Jacques Errera

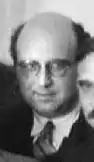
From the 1933 Solvay photo below

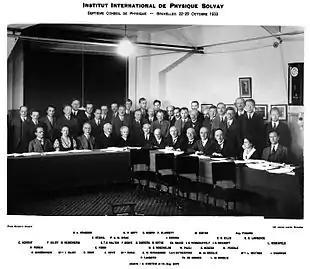
Seventh Solvay Conference, 1933

Jacques Errera (25 September 1896 – 30 March 1977) was a Belgian physicochemist, specialized in the molecular constitution of matter. During the 1930s he worked at the Free University of Brussels, and participated in the Solvay Conference of 1933. In 1938 he was awarded the Francqui Prize in Exact Sciences. Shortly after the first atomic bombs were used in 1945, he authored an optimistic article about the peaceful future potential of atomic energy. After WW2, Errera represented Belgium at both the United Nations Atomic Energy Commission and the International Atomic Energy Agency. He was the son of Isabelle Errera.